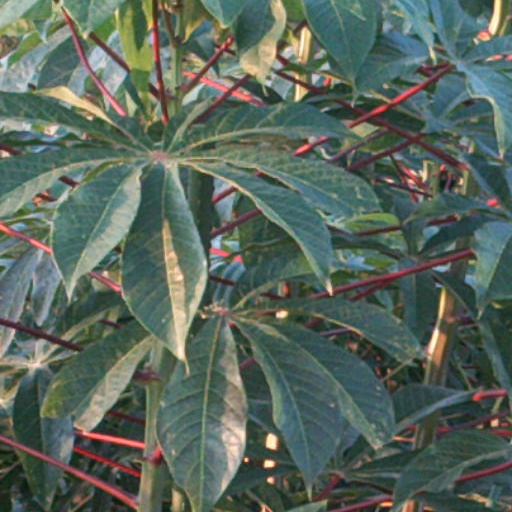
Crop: cassava